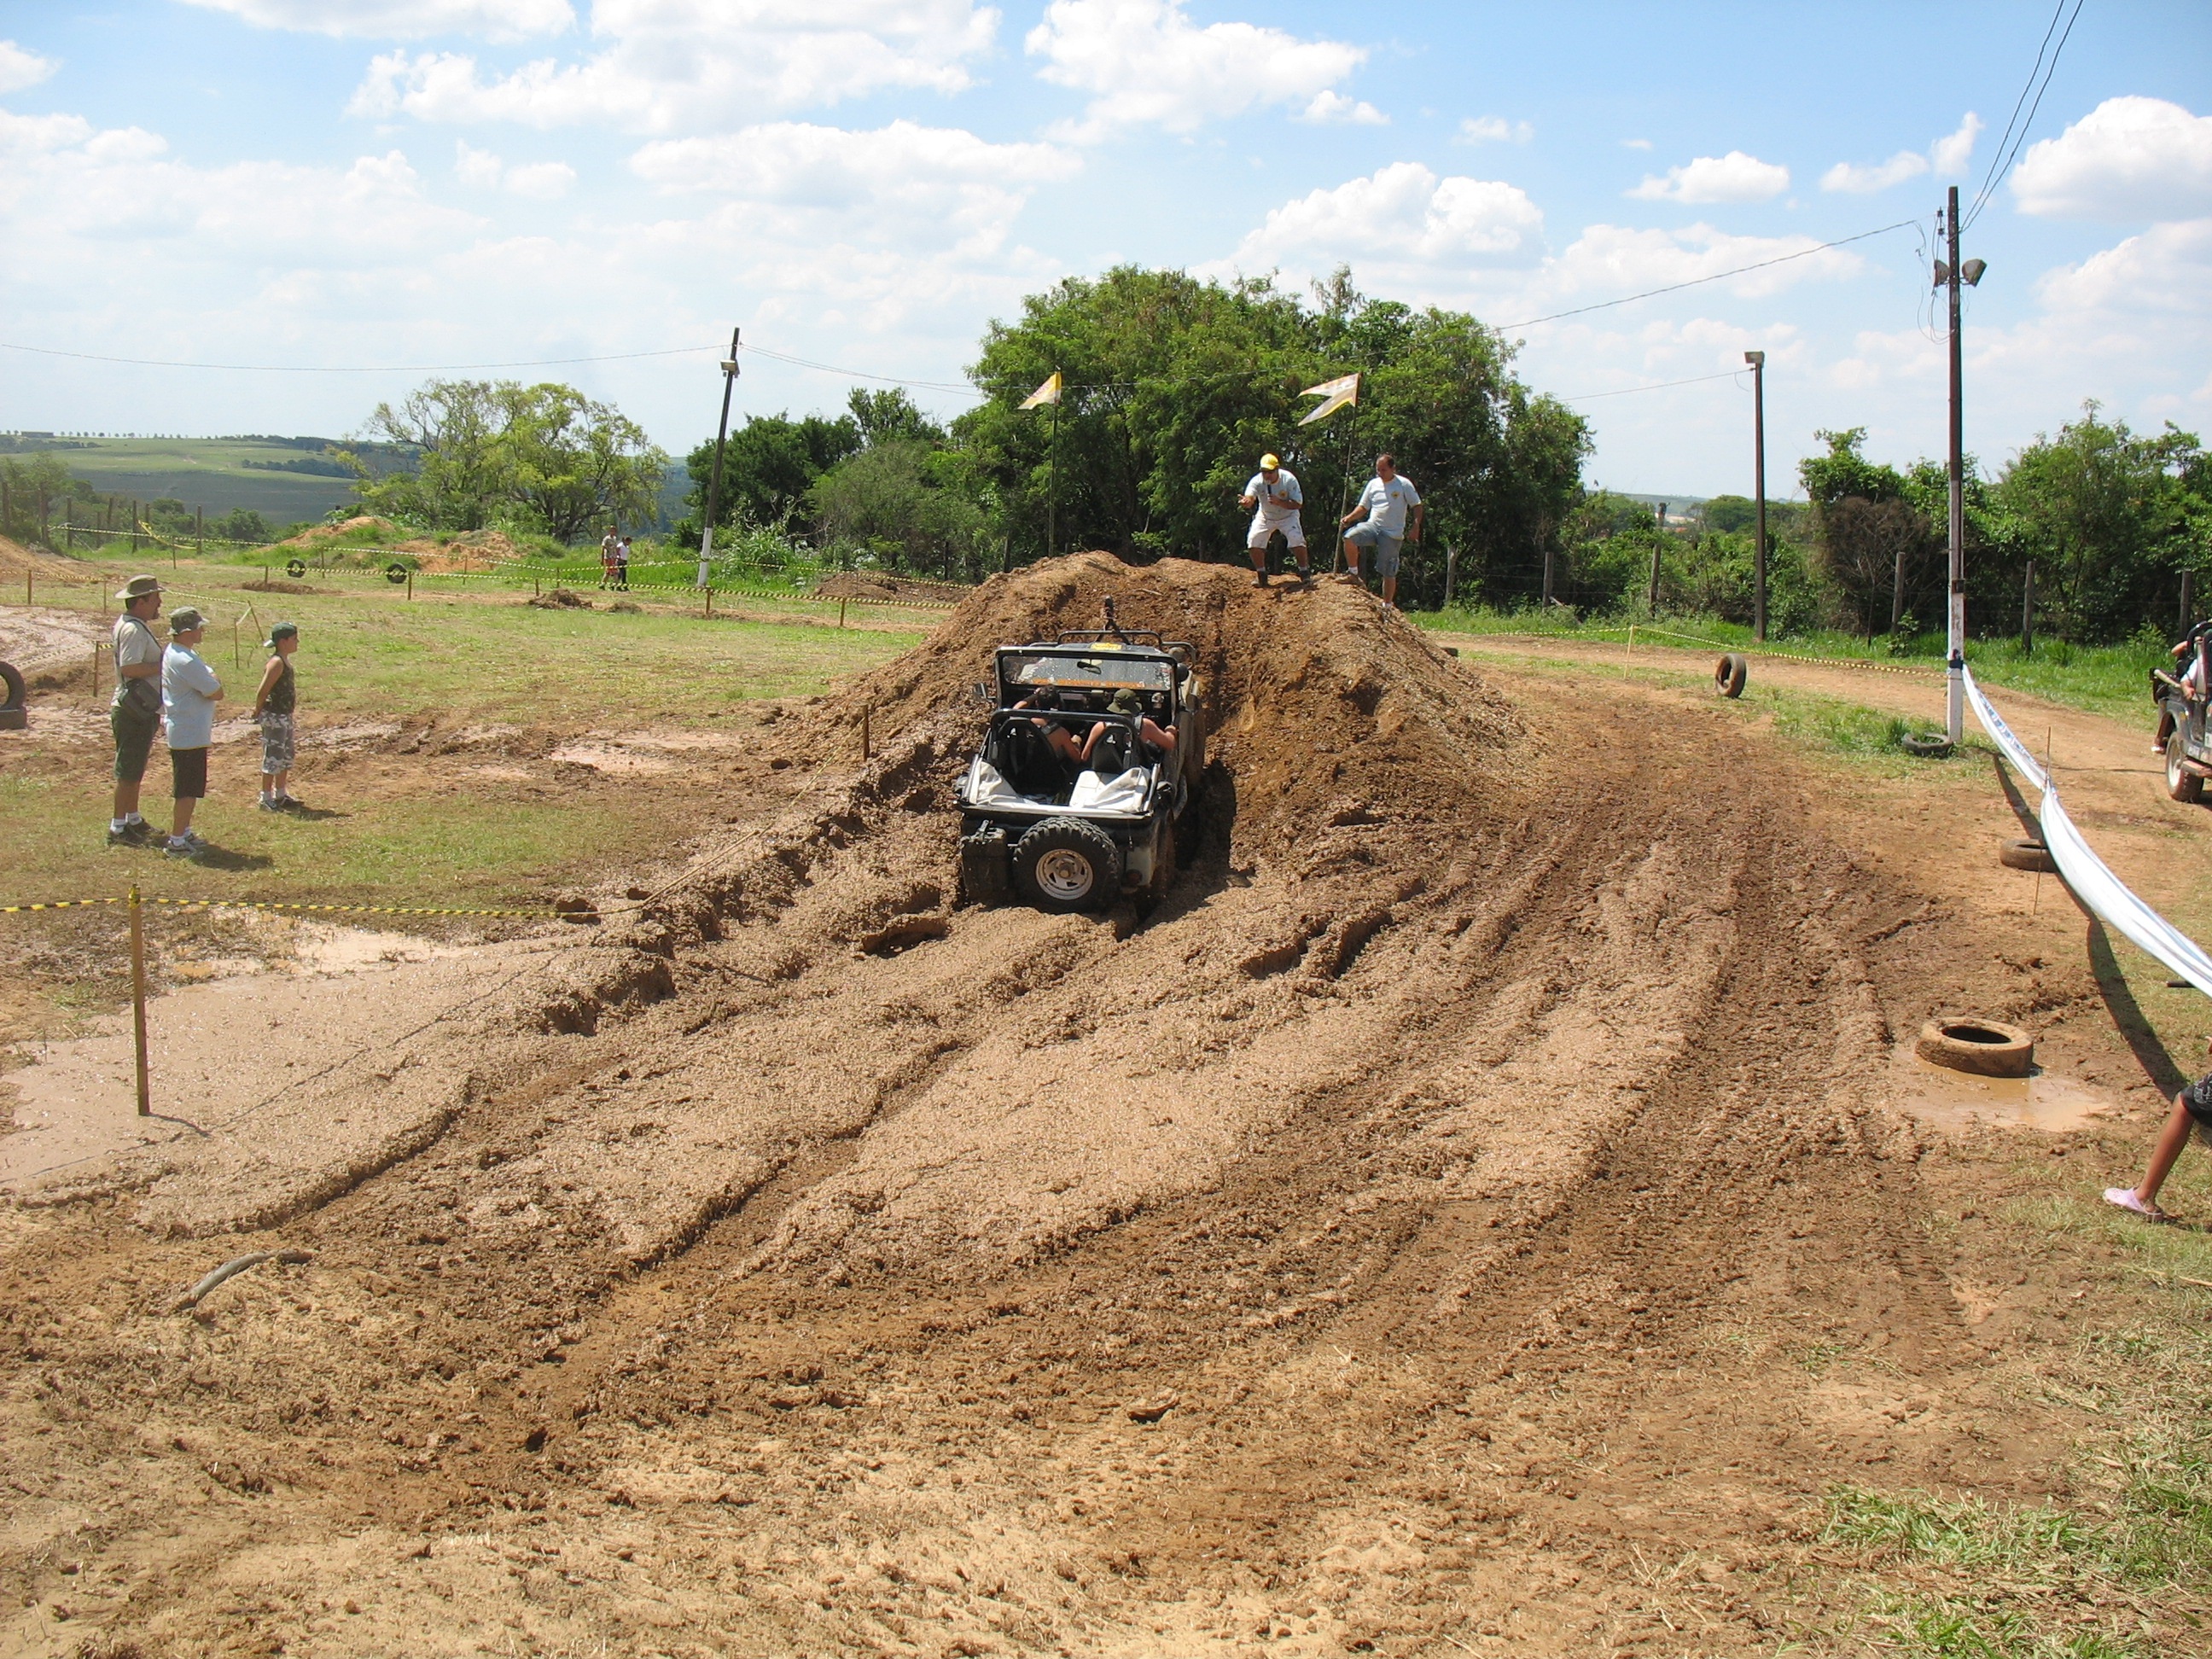
road, jeep, asphalt, mud, soil, waterway, brazil, geological phenomenon, off roading, happy port